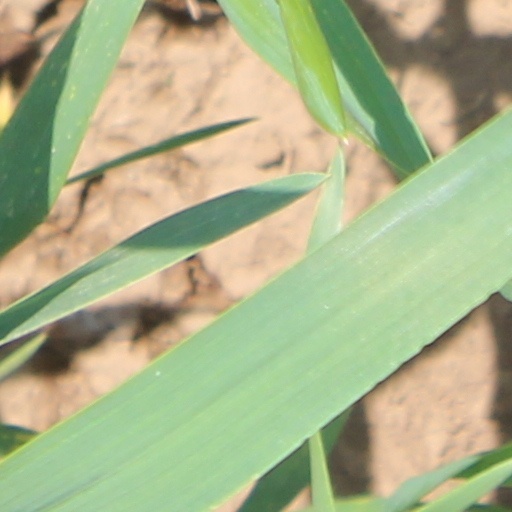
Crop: wheat